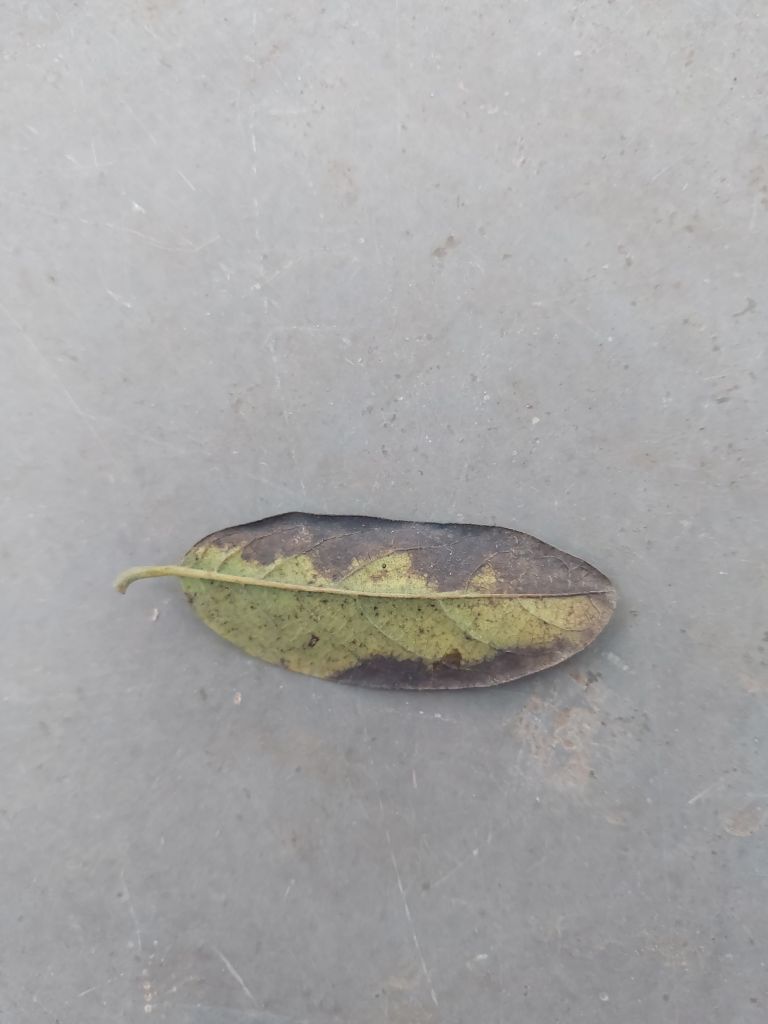
Disease label: Leaf spot on Leaves